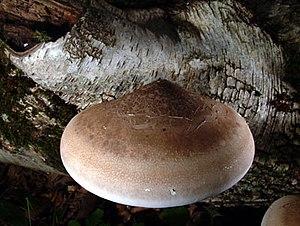
Polypore du bouleau, Piptoporus betulinus Suomi: Pökkelökääpä, Piptoporus betulinus Svenska: Björkticka, Piptoporus betulinus